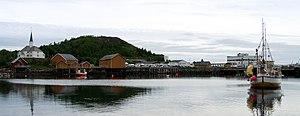
Port de Moskenes
Moskenes est une commune du comté de Nordland en Norvège. Moskenes fait partie des îles Lofoten, et occupe une partie de l'ile de Moskenes).